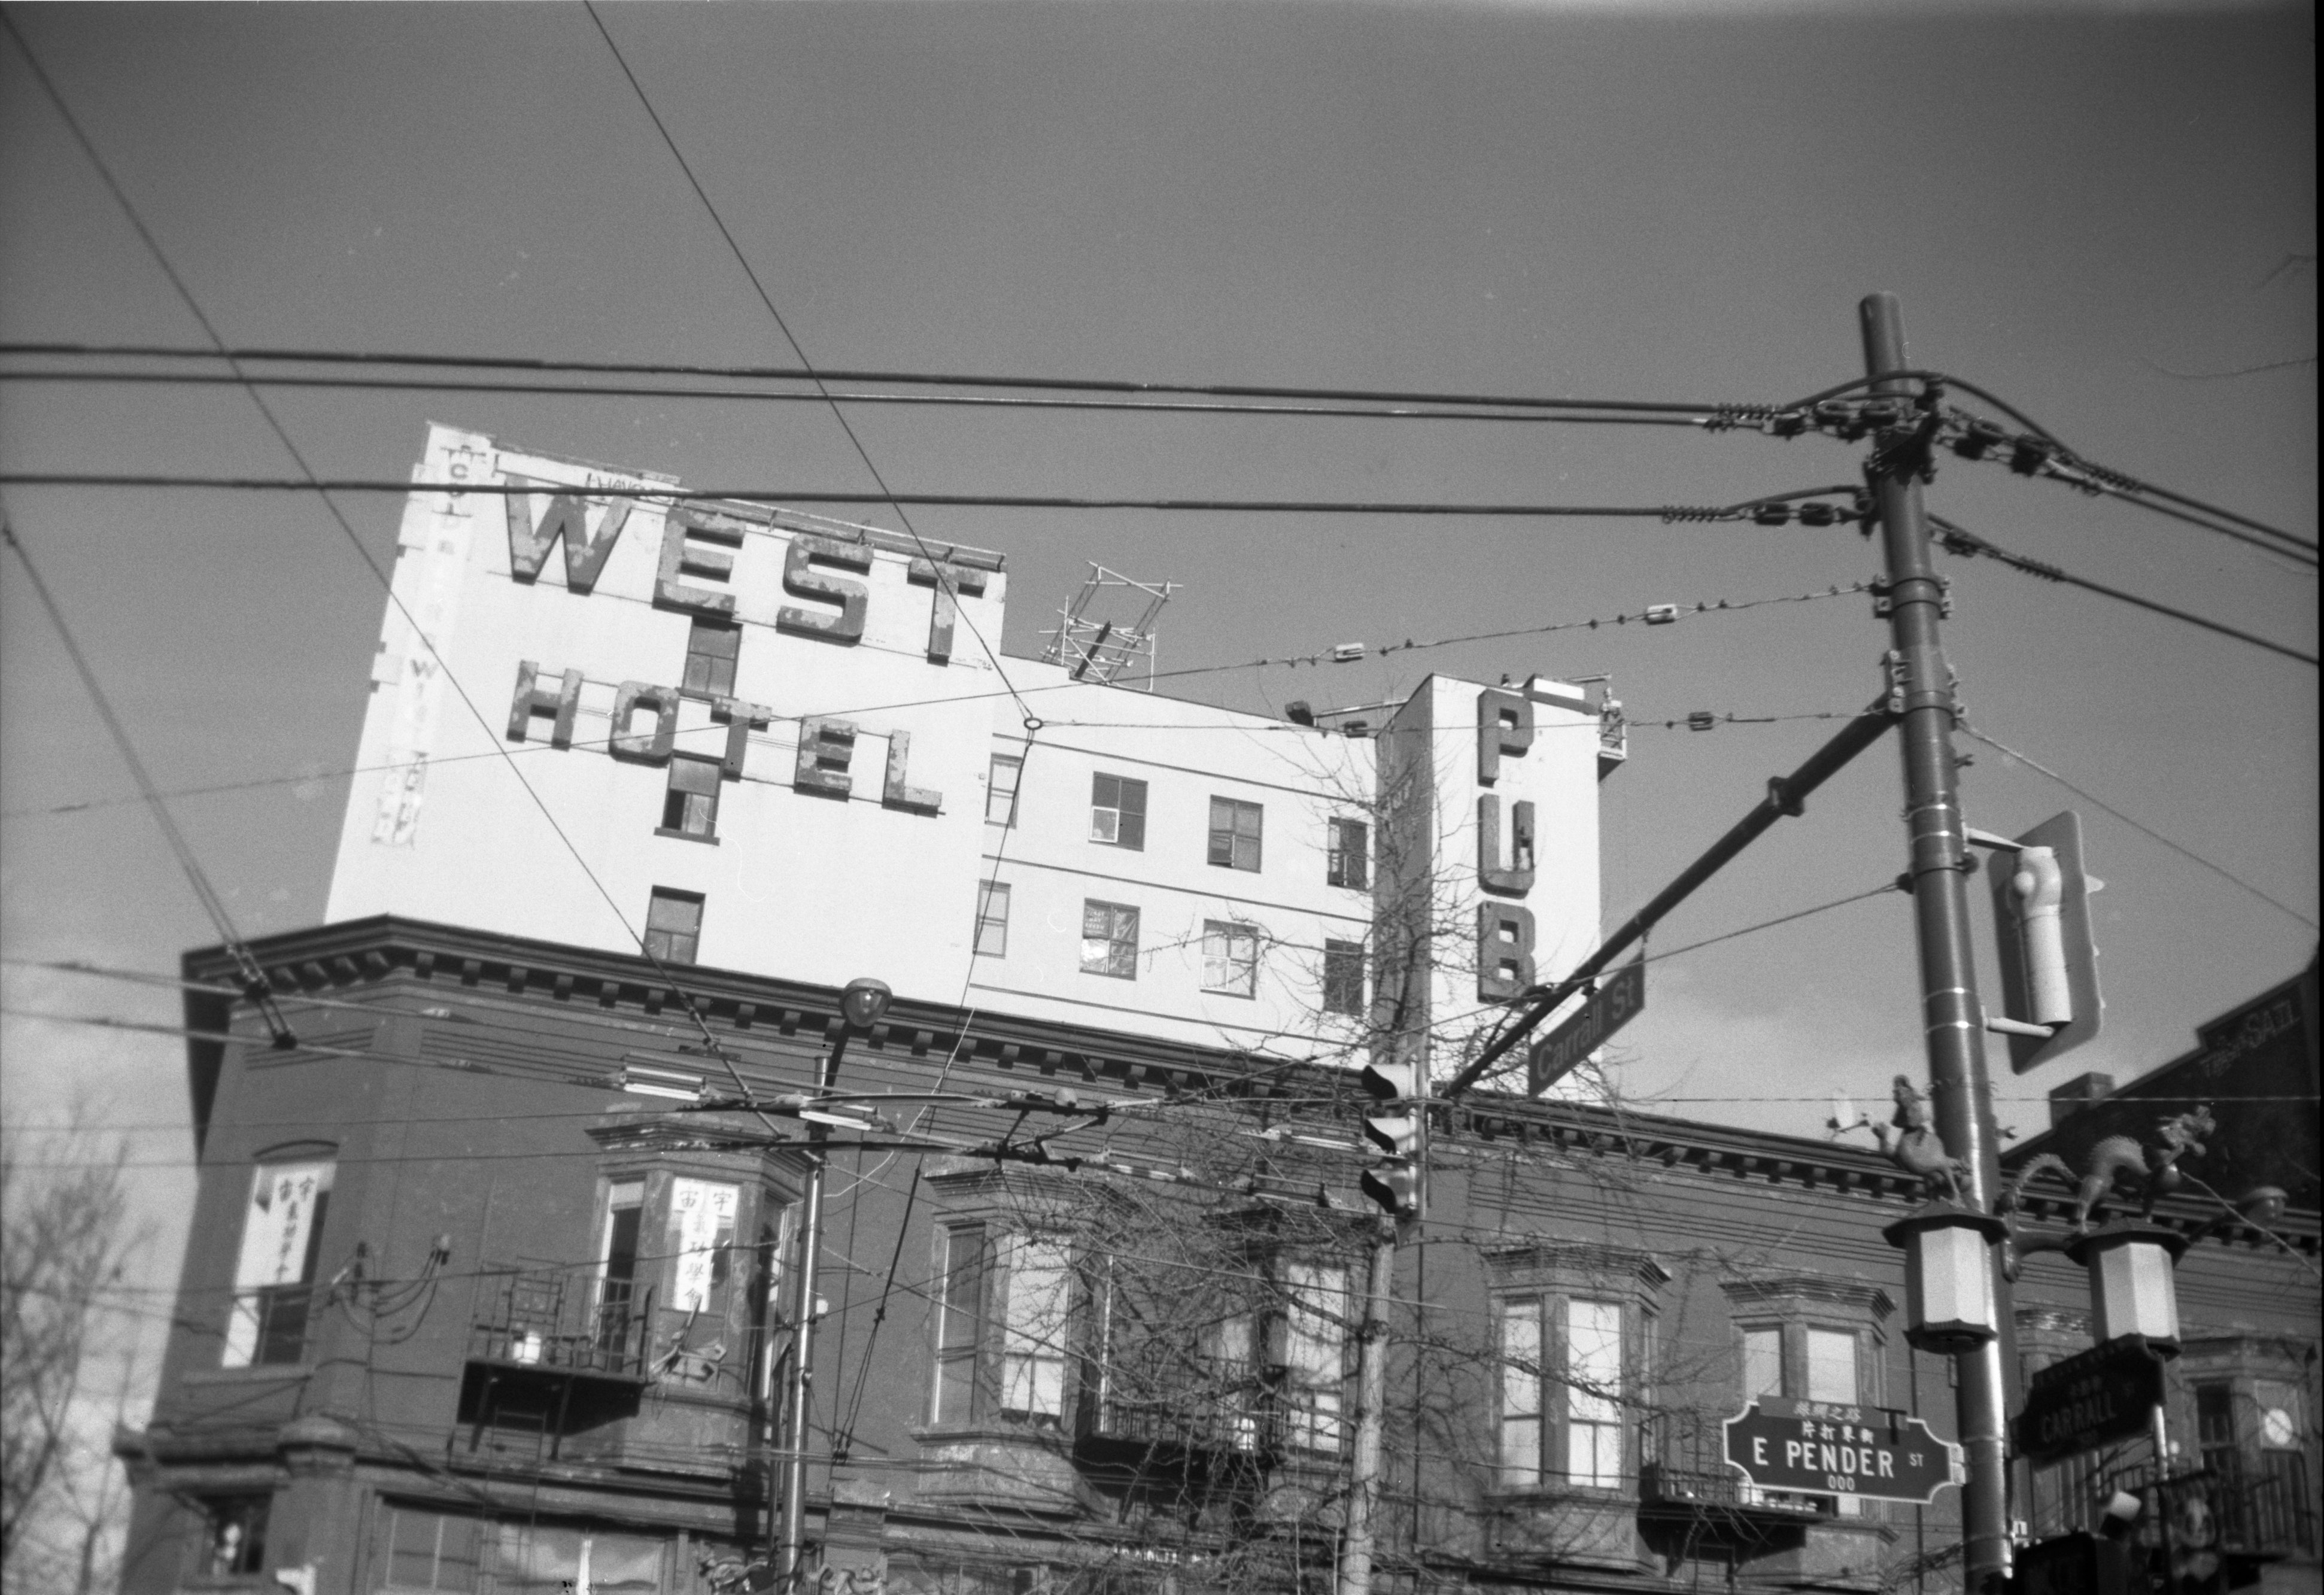
black and white, architecture, white, street, house, building, vancouver, monochrome, lighting, hotel, photograph, 620, mediumformat, shape, chinatown, pub, vintagecamera, boxcamera, kodaktrix400, kodakbrownie, respooled, streetcorner, monochrome photography